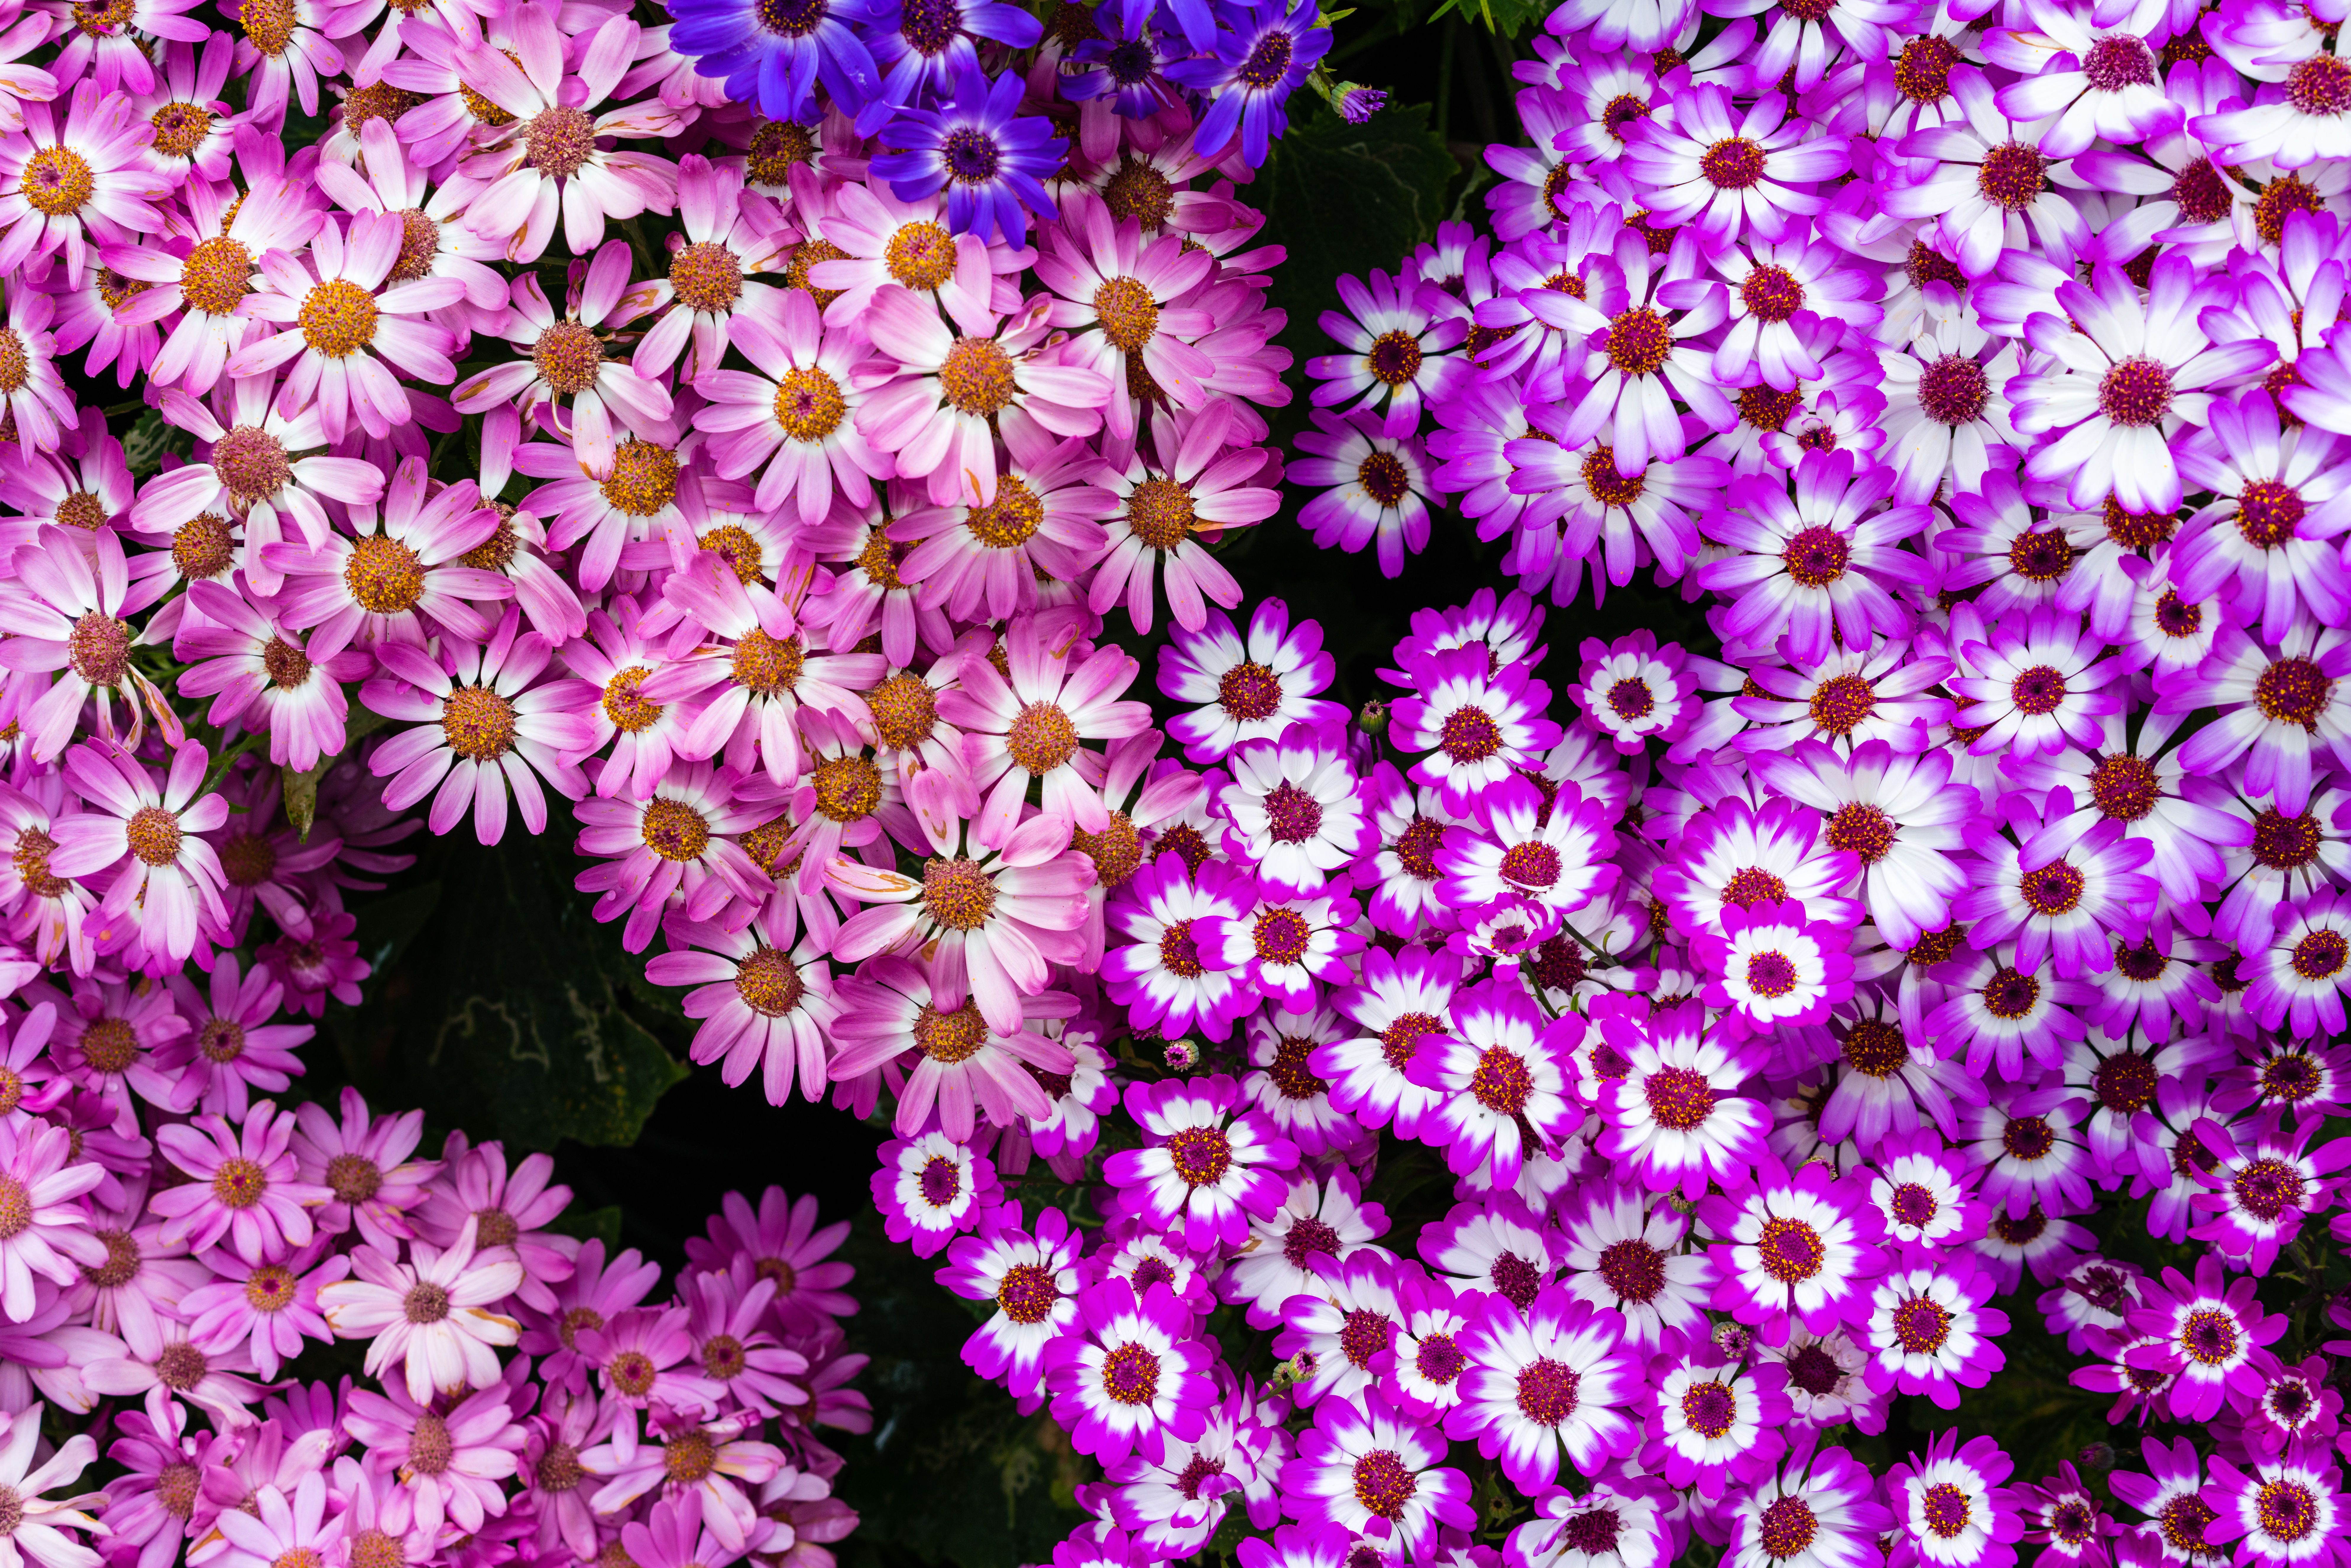
blossom, plant, flower, petal, pattern, botany, flora, wildflower, flowers, yorkshire, garndening, newsamtemple, cool image, i, flowering plant, daisy family, land plant, chrysanths